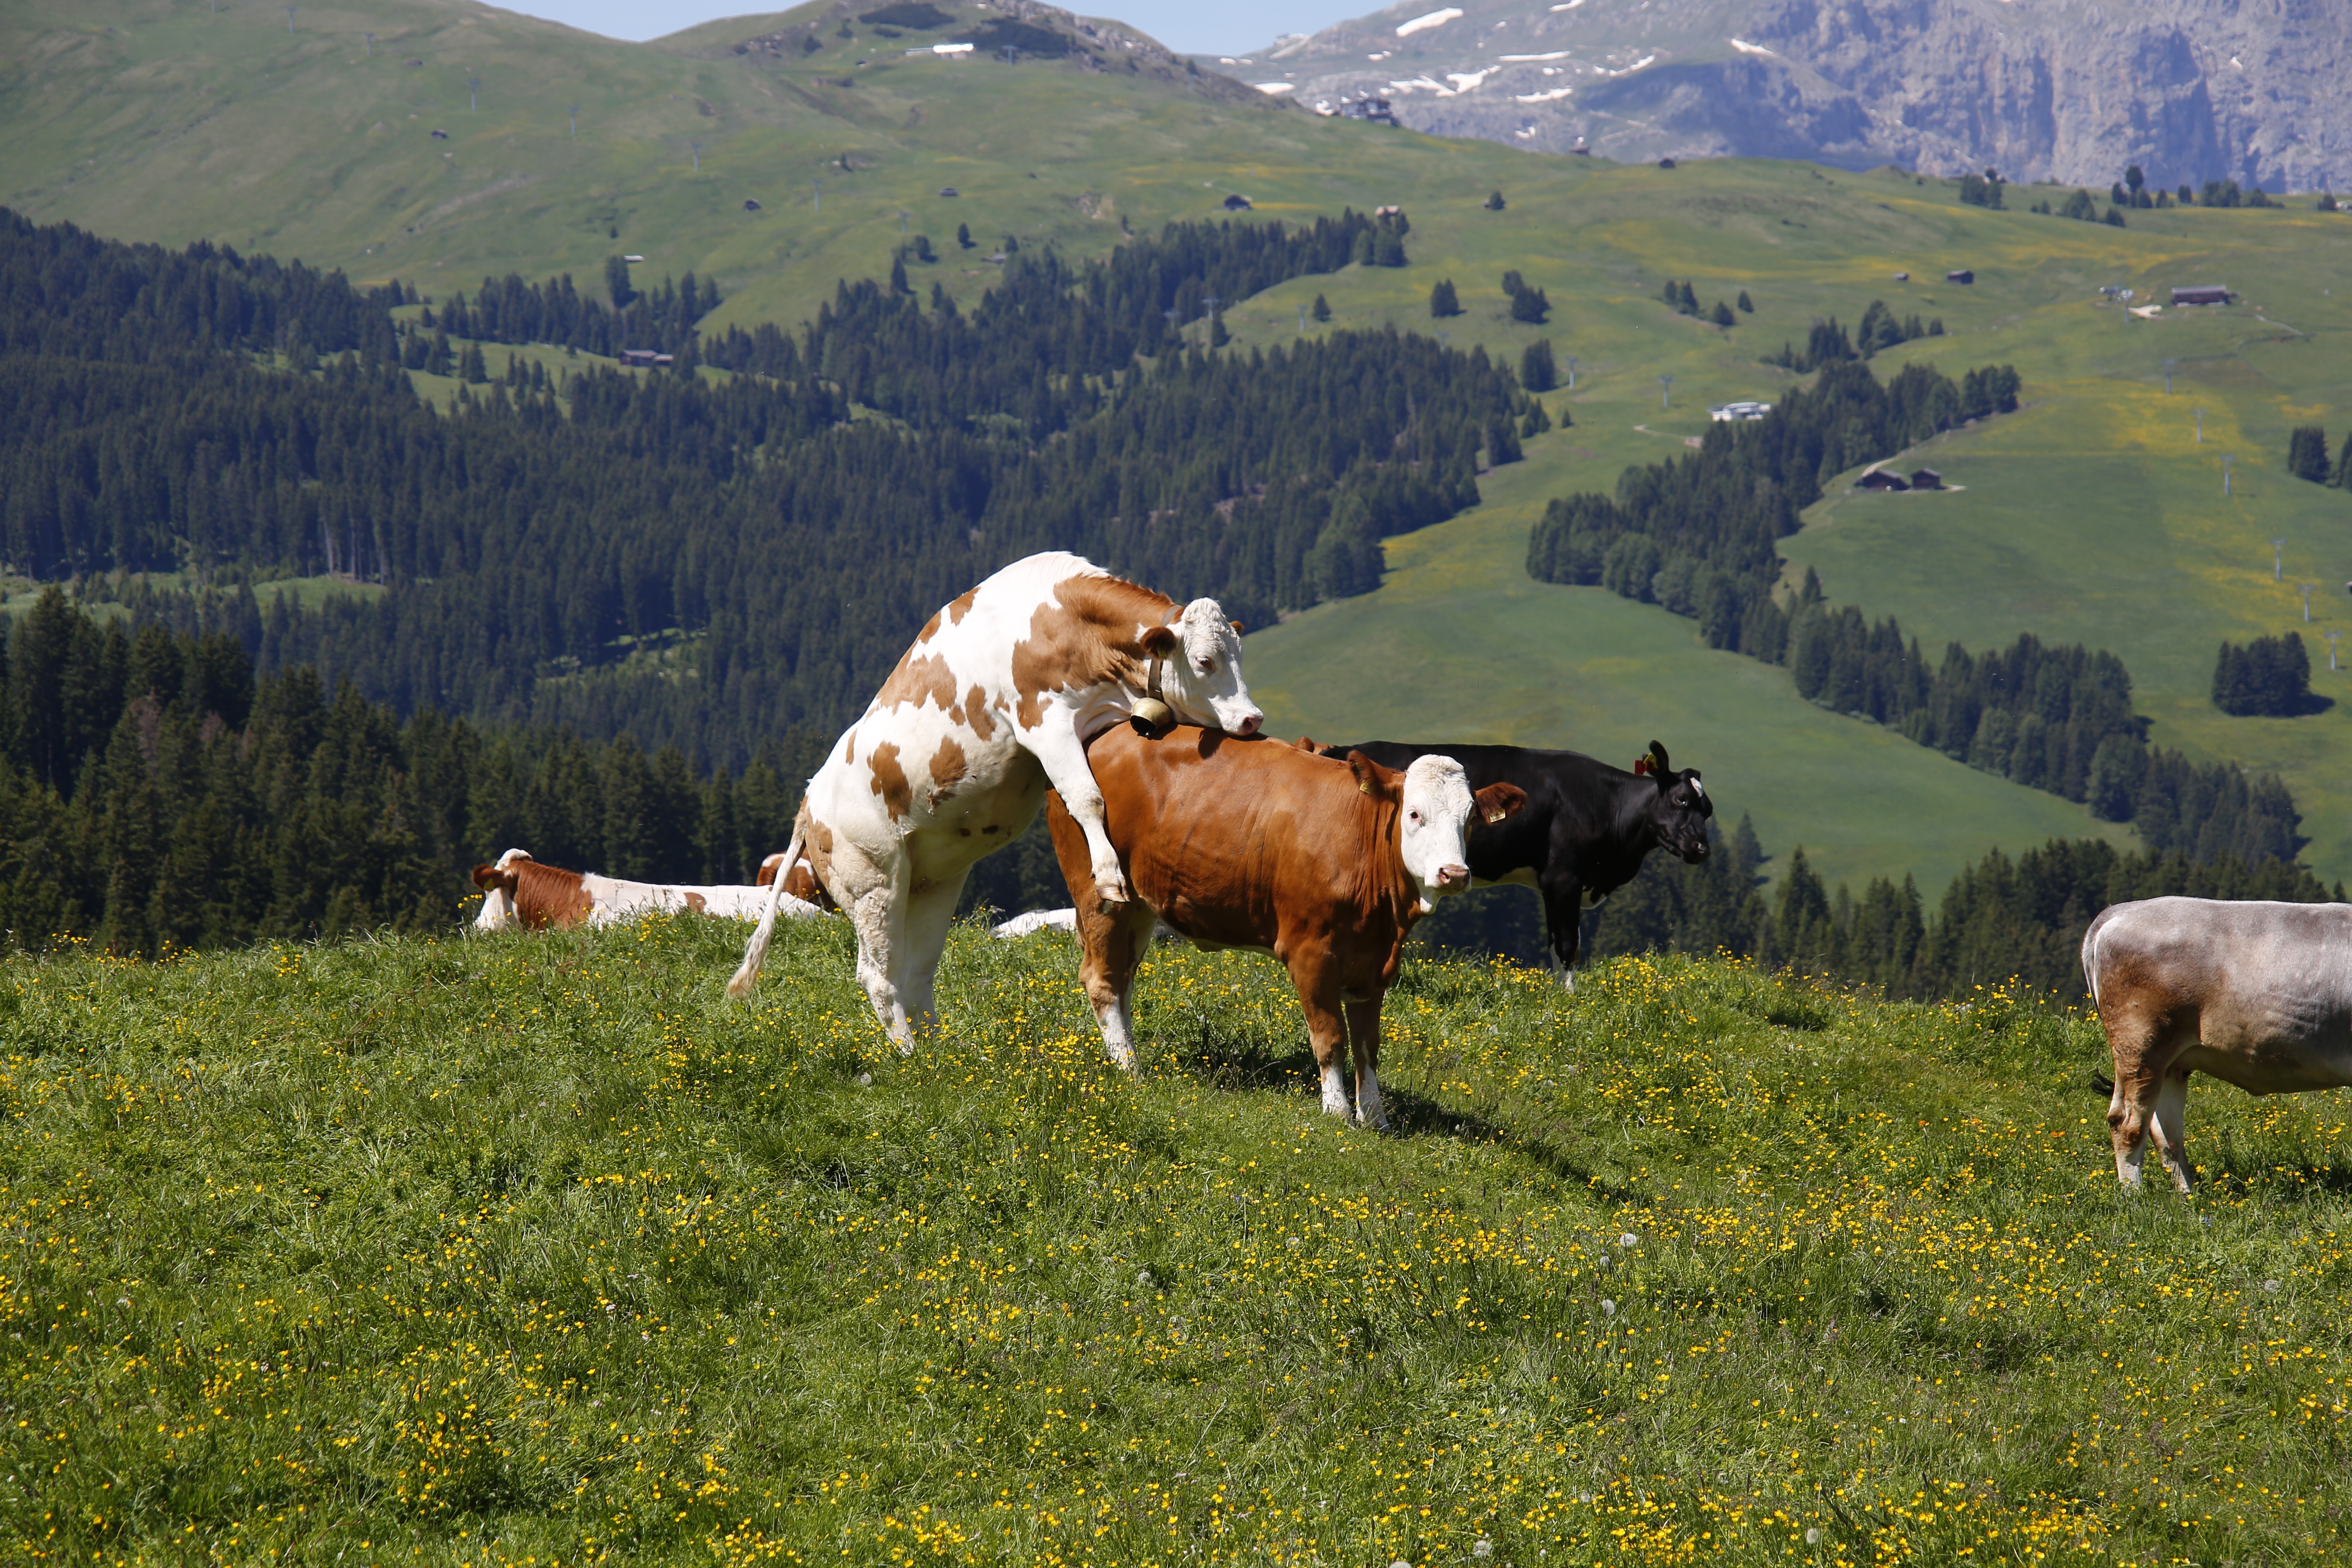
nature, grass, field, farm, meadow, prairie, cow, herd, pasture, grazing, ranch, mammal, graze, mountains, grassland, habitat, ruminant, alm, ecosystem, rural area, south tyrol, pairing, mountain meadows, alpine meadow, dairy cows, natural environment, cattle like mammal